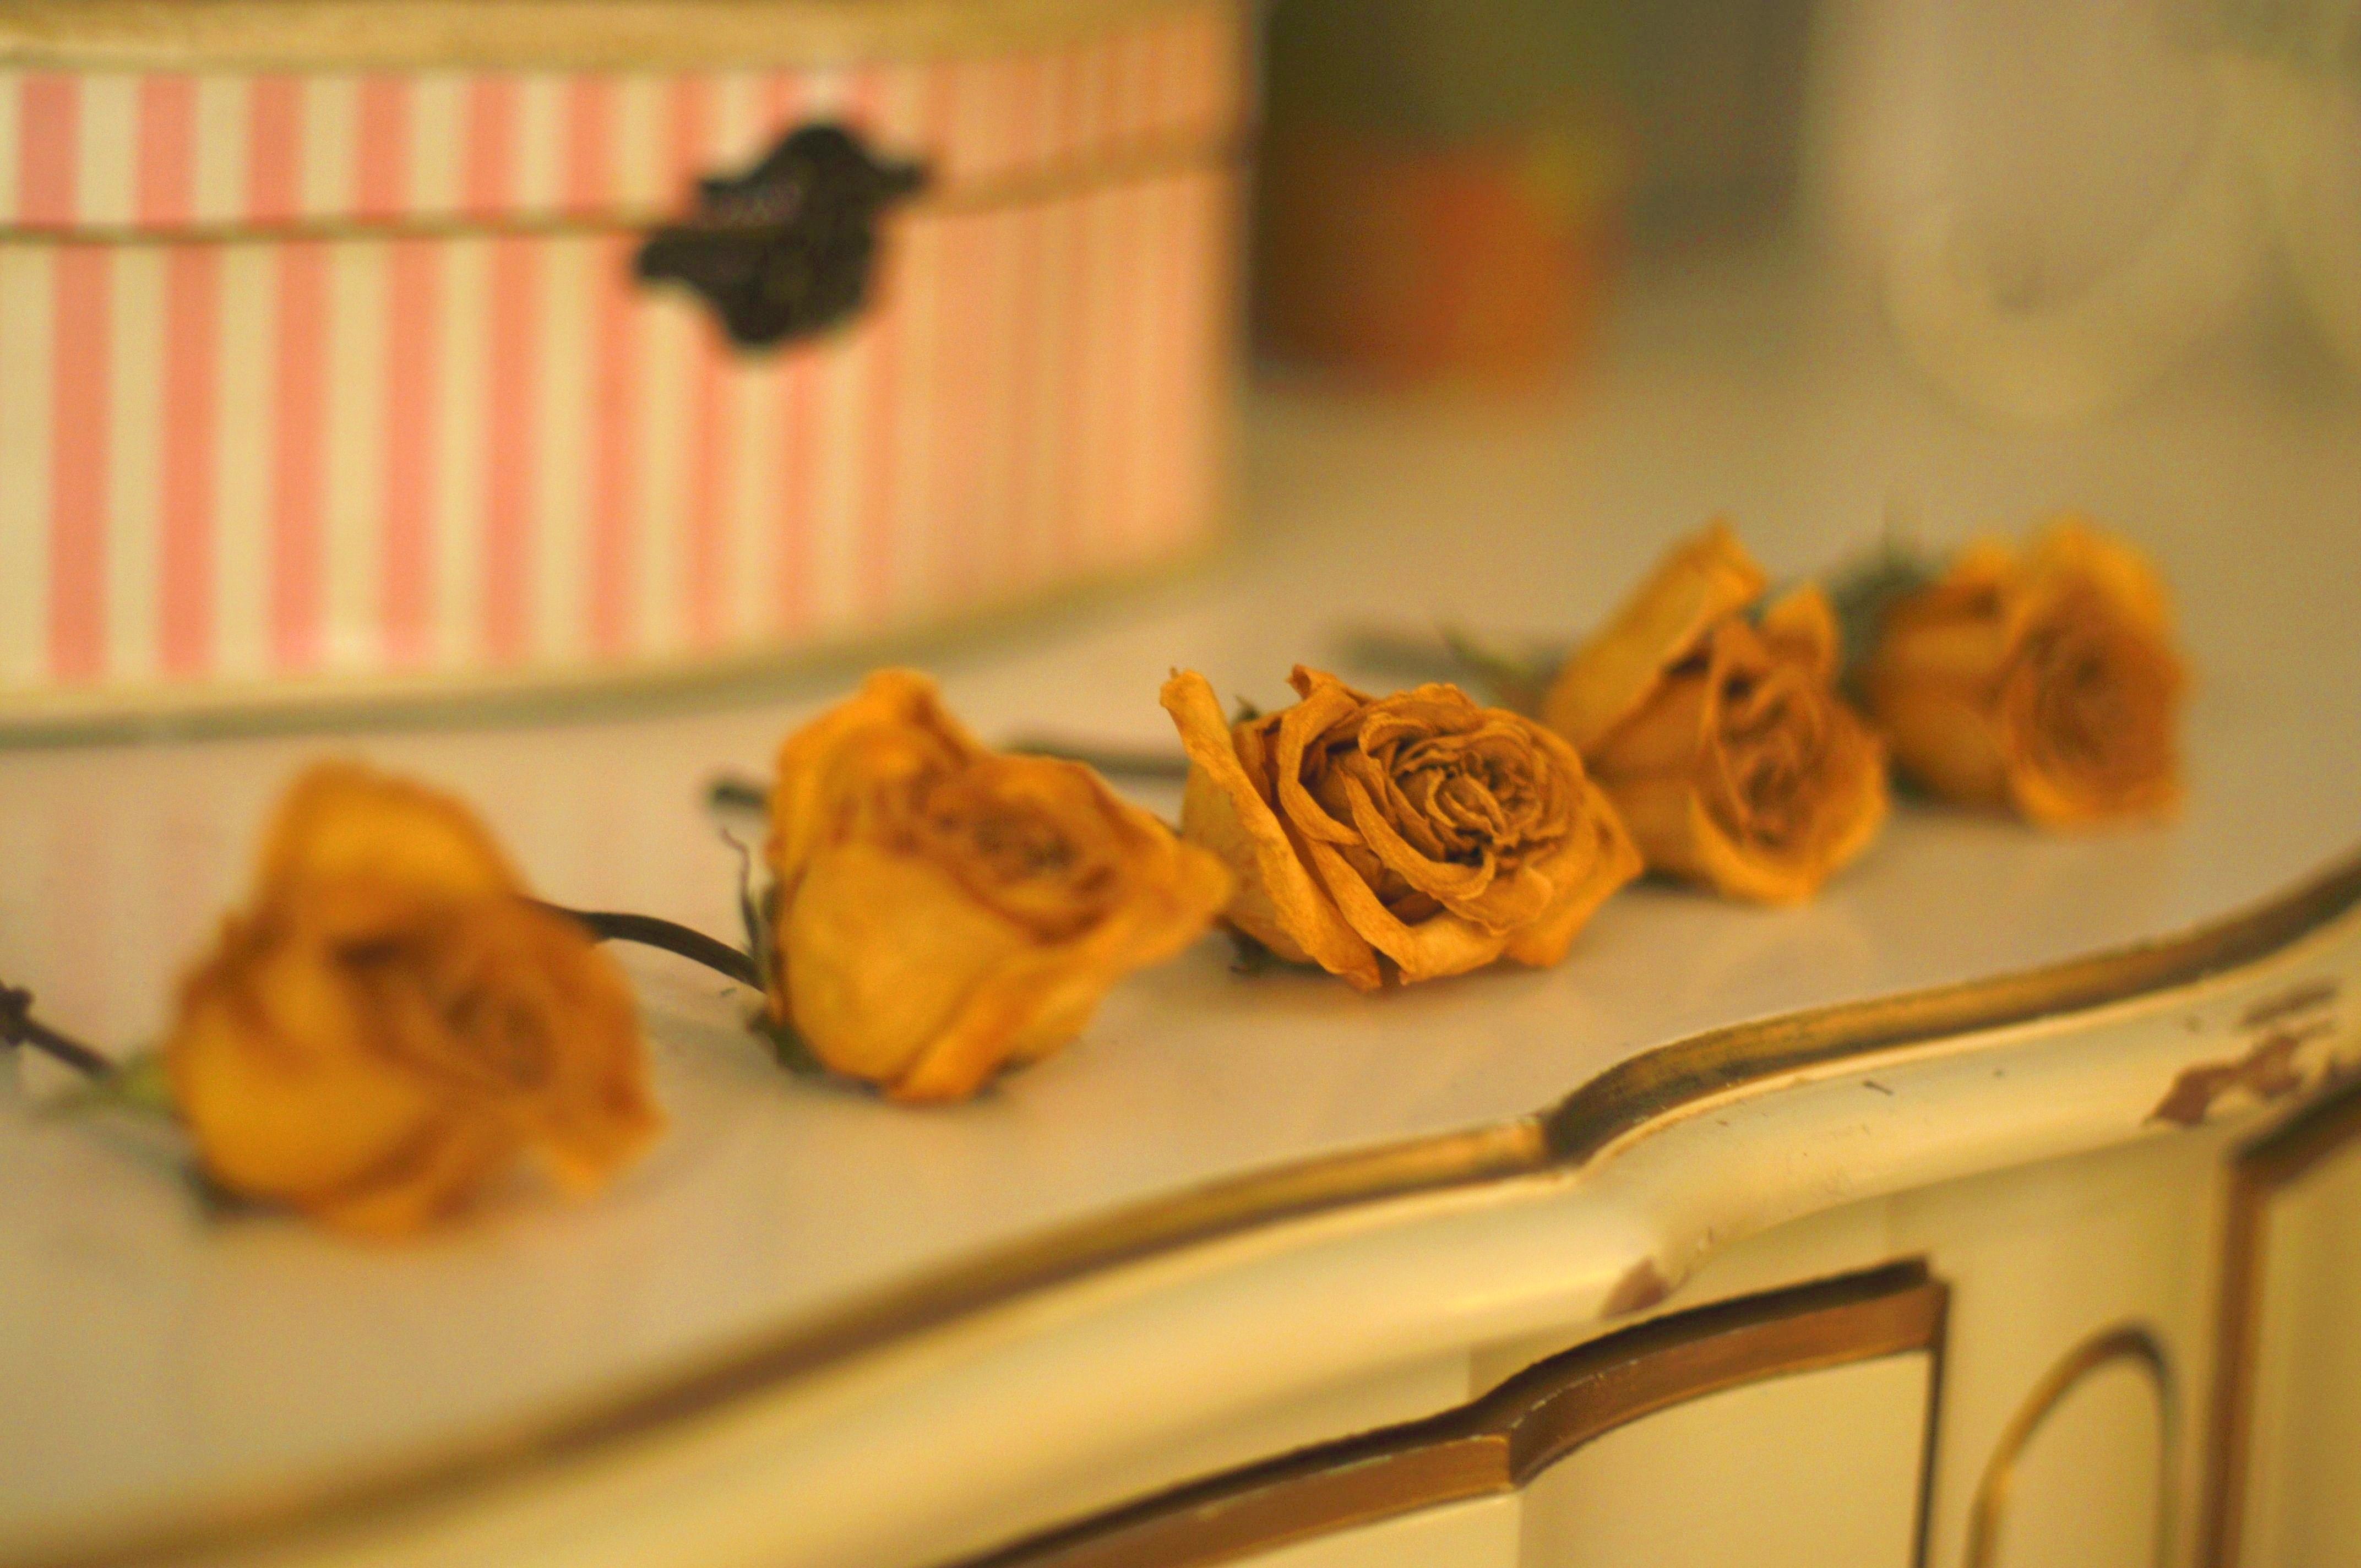
flower, dish, meal, food, produce, yellow, breakfast, baking, dessert, cuisine, sweetness, flavor